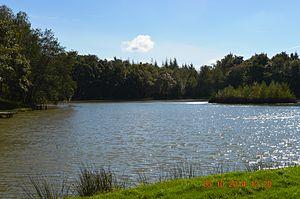
Porte-des-Bonnevaux est une commune nouvelle française résultant de la fusion — au 1ᵉʳ janvier 2019 — des communes d'Arzay, Commelle, Nantoin et Semons, située dans le département de l'Isère, en région Auvergne-Rhône-Alpes.
La Varèze est une rivière française dans le département de l'Isère, dans la région Auvergne-Rhône-Alpes, et un affluent gauche du Rhône.
La forêt de Bonnevaux ou massif forestier des Bonnevaux se situe dans le département de l'Isère, en Auvergne-Rhône-Alpes, dans le centre-est de la France.
Arzay est une ancienne commune française située dans le département de l'Isère, en région Auvergne-Rhône-Alpes. Depuis le 1ᵉʳ janvier 2019, elle est une commune déléguée de Porte des Bonnevaux.